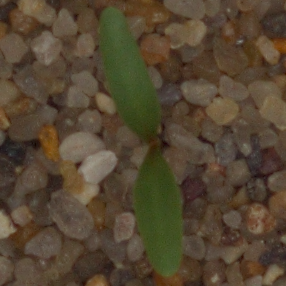
Label: sugar_beet